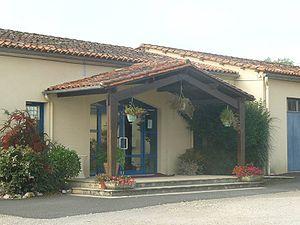
salle des fêtes de Guizengeard (16), France
Guizengeard est une commune du sud-ouest de la France, située dans le département de la Charente.